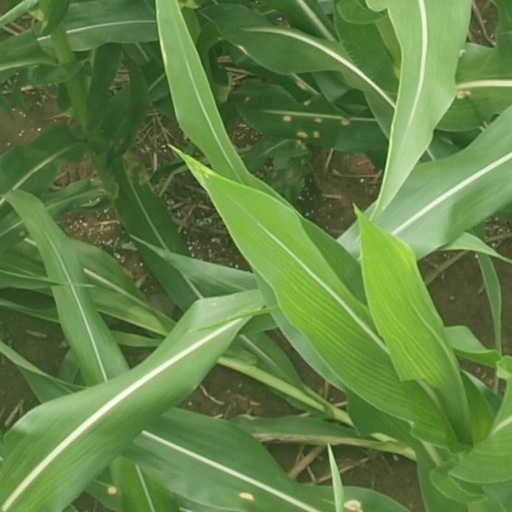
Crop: maize; corn